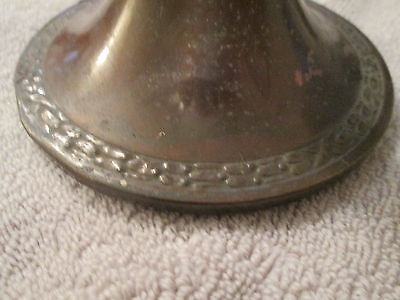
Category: table